Killing of Patrick Lyoya

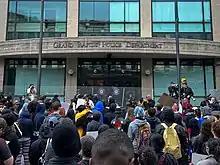

A march was held on April 9 in southeast Grand Rapids, with Siku gathering individuals to watch two men re-enact what was reportedly seen in the video. German newspaper "Ludwigsburger Kreiszeitung" wrote, "Deadly police operations of a similar nature are sadly regularly occurring in the USA", further explaining that the case is reminiscent of the murder of George Floyd. A Grand Rapids City Commission meeting was held on the evening of April 12 and more than 100 protesters organized by the Royal Black Panther Party Grand Rapids marched outside, with chants from the demonstrations being heard in the Council Chambers nine-stories up.